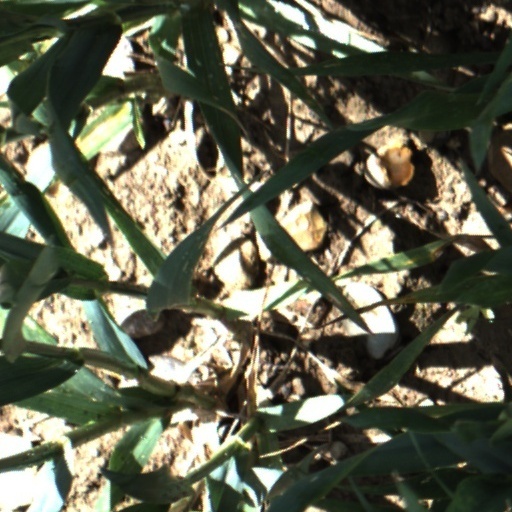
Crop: wheat